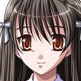
Portrait style: Anime Portrait